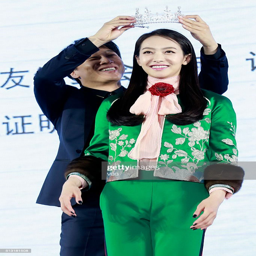
dancer and actor attend a press conference of new movie .